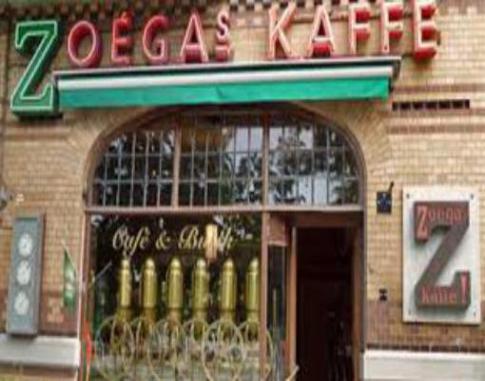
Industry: Food